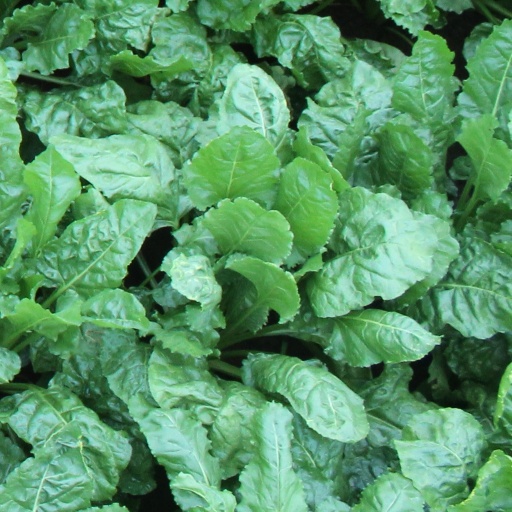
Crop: sugar beet